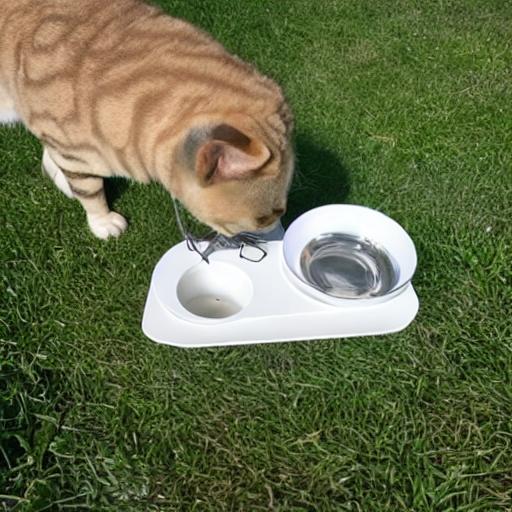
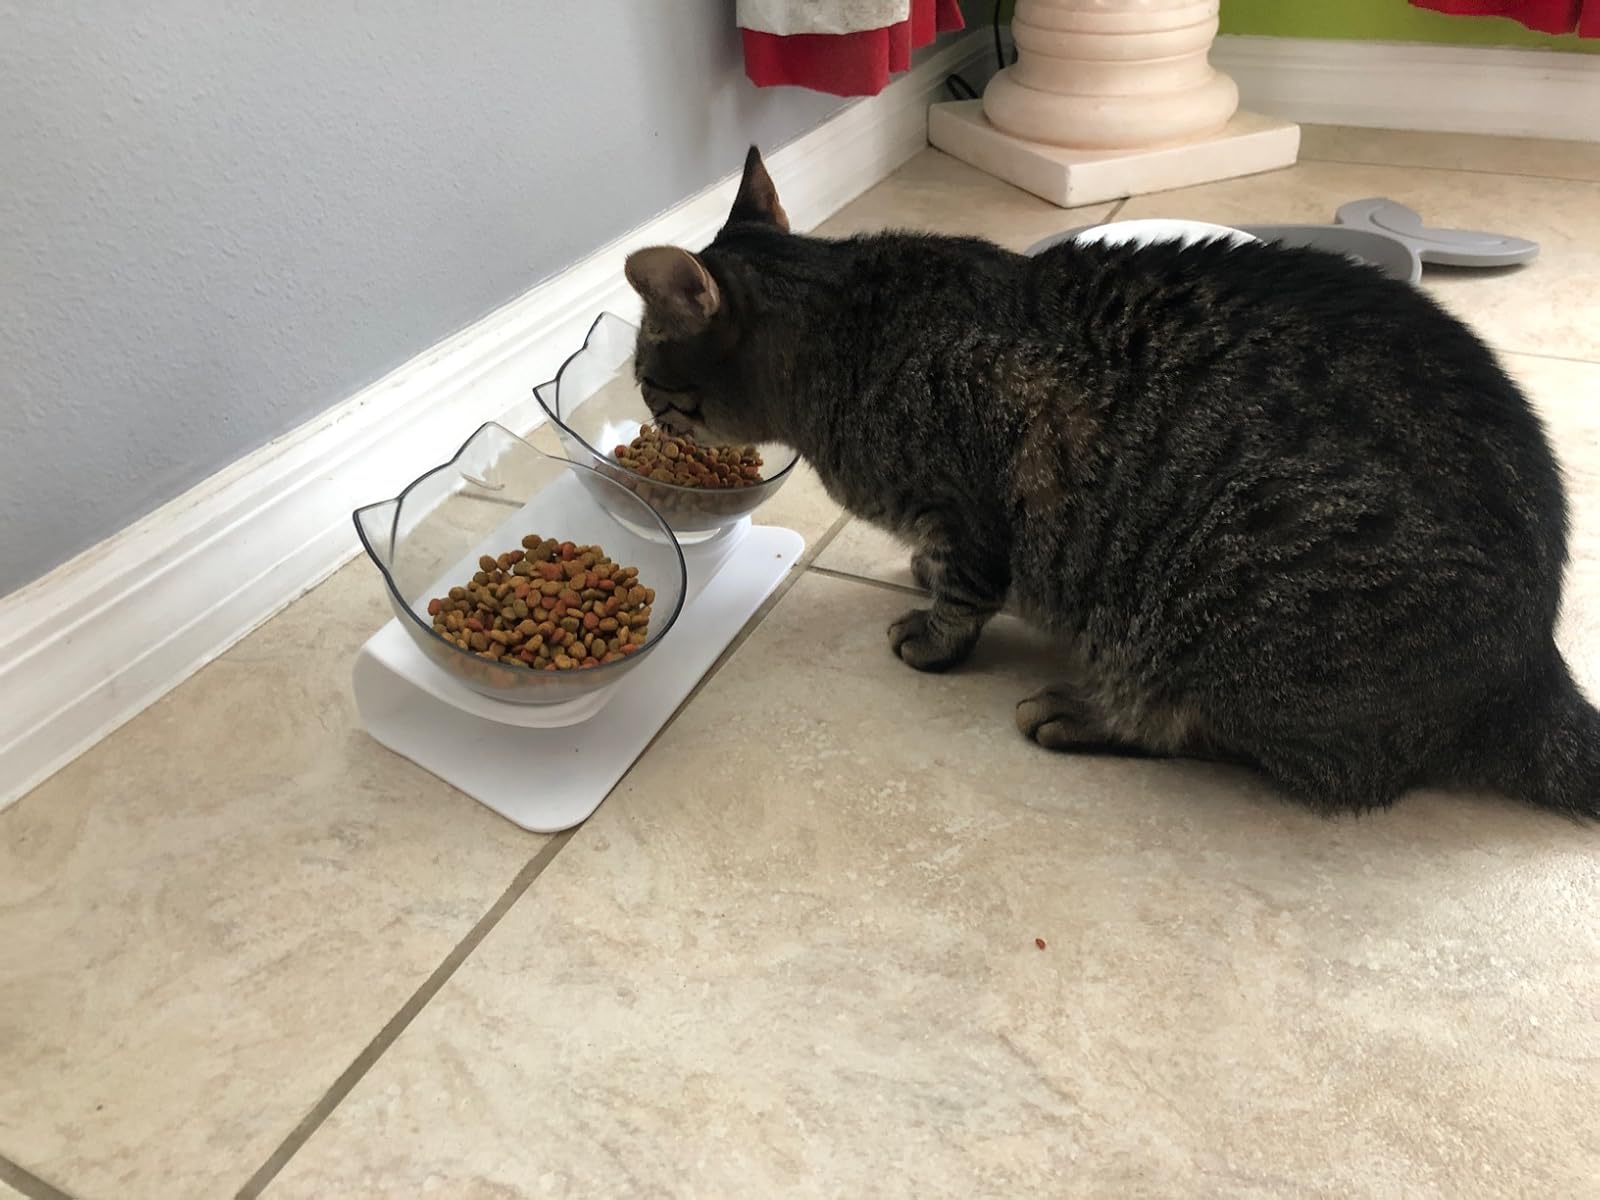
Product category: items_bowl
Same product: no